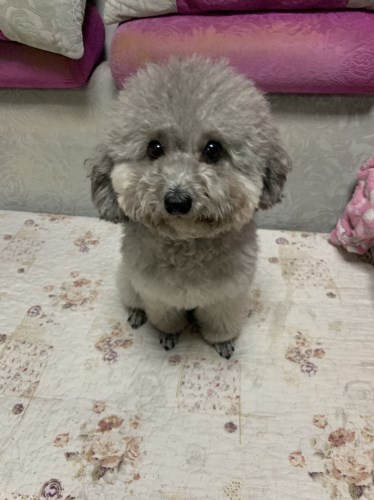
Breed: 7449-n000128-teddy